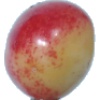
Label: Cherry Rainier 1